Tableting

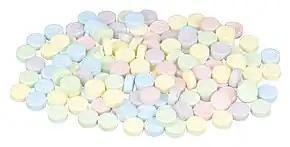
SweeTarts, an example of a tablet candy

A powder or granule mixture is prepared, a die mold is filled, and then the mixture is compressed and ejected. While drug tablets are constrained to shapes and sizes that can be swallowed easily, candy tablets are designed to be chewable and can take a wider variety of shapes and sizes.